Son of God (Christianity)

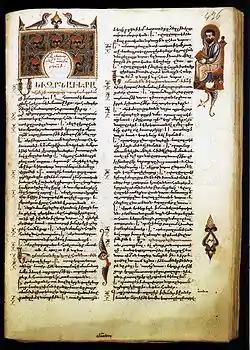
First page of Mark: "The beginning of the gospel of Jesus Christ, the Son of God", by Sargis Pitsak. 14th century.

The Gospel of Mark begins by calling Jesus the Son of God and reaffirms the title twice when a voice from Heaven calls Jesus: "my Son" in Mark 1:11 and Mark 9:7.